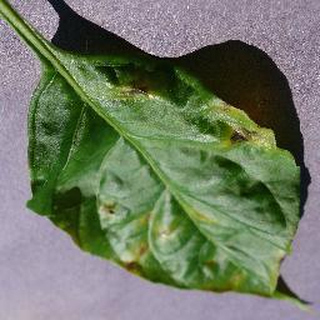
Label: bell_pepper_bacterial_spot